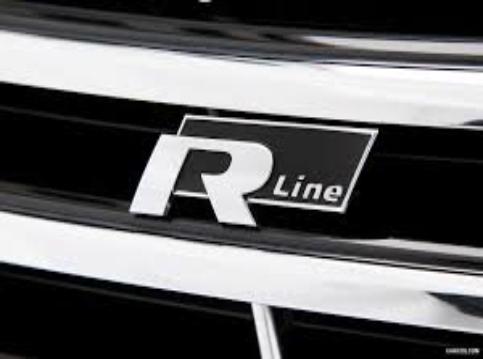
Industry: Transportation